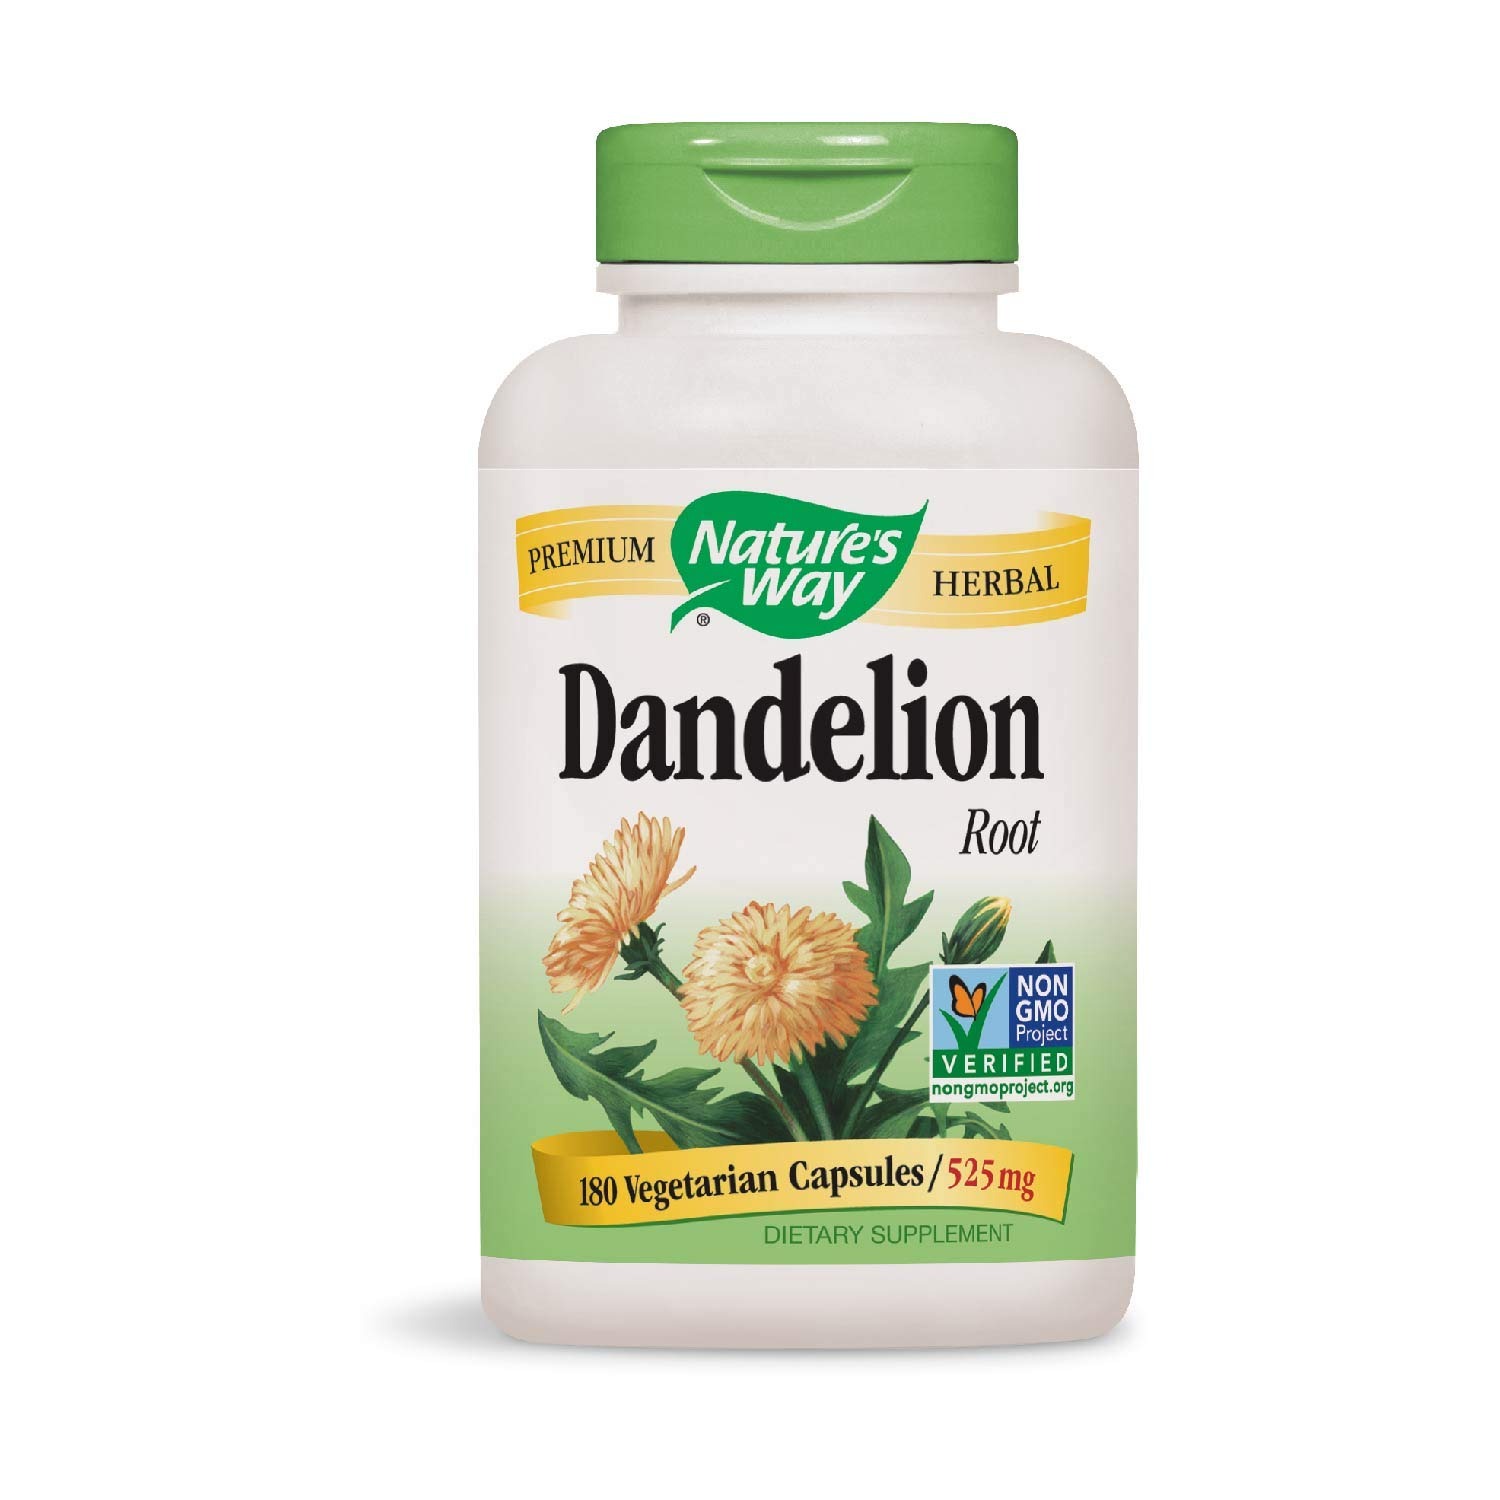
Item Name: Nature's Way Dandelion Root Veg-Capsules, 525 mg, 180 Count
Bullet Point 1: Dandelion is a popular bitter herb used for centuries as a traditional health remedy.
Bullet Point 2: Non-GMO Project Verified & Tru-ID Certified
Bullet Point 3: Popular bitter with a long history of use as an herbal remedy.
Bullet Point 4: No Added Sugar
Bullet Point 5: Contains no; artificial coloring, flavoring, corn, dairy products, gluten, preservatives, salt, soy, sugar, wheat, yeast.
Value: 180.0
Unit: Count

Price: 27.99